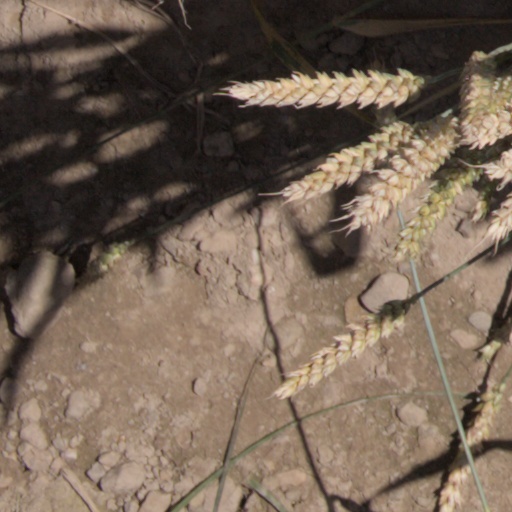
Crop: wheat